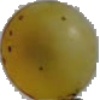
Label: Grape White 3